2022 Brussels extraordinary NATO summit

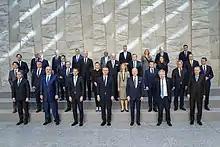
Leaders of nations privy to NATO pose for photo before discussions in March 2022

The 2022 Brussels summit was a meeting of the heads of state and heads of government of NATO held in Brussels, Belgium, on 24 March 2022. The meeting took place in the wake of the Russian invasion of Ukraine.